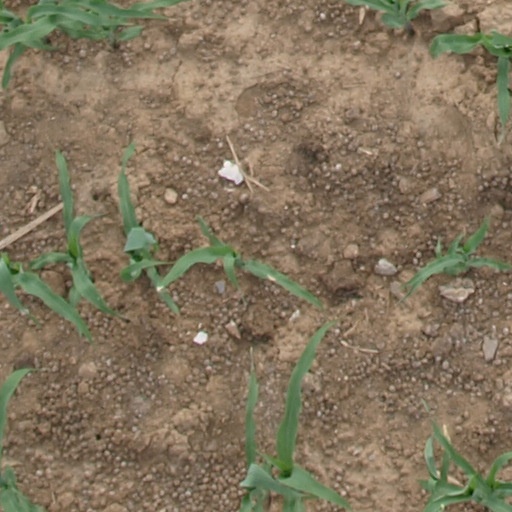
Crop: maize; corn